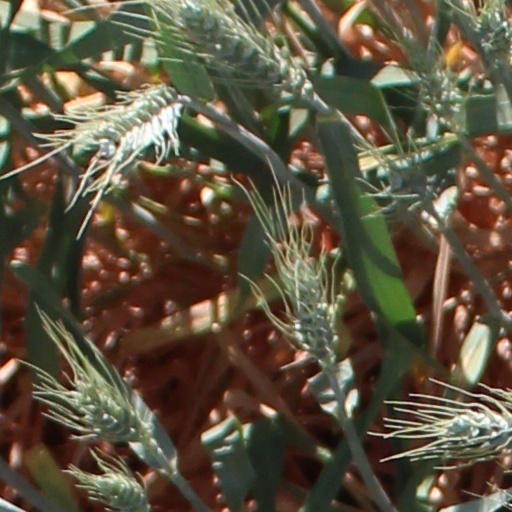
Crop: wheat